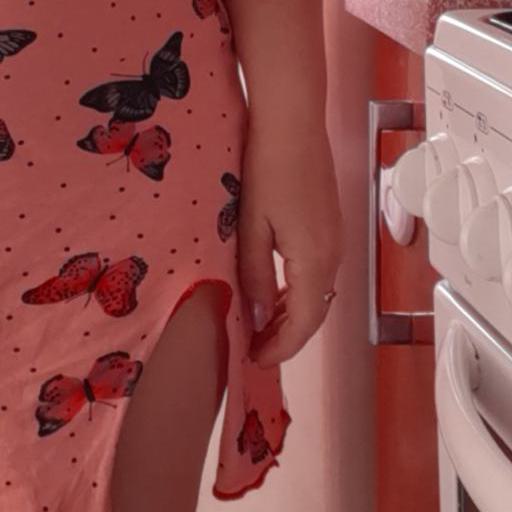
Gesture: no_gesture